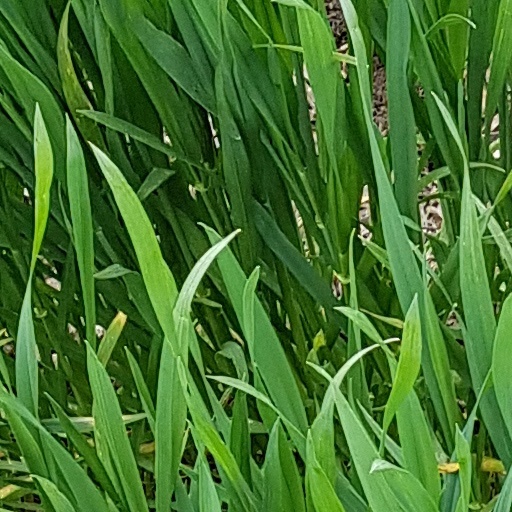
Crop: wheat